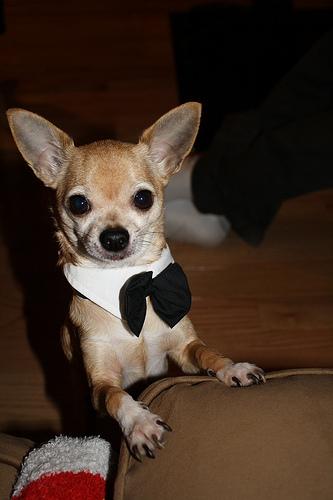
Breed: chihuahua